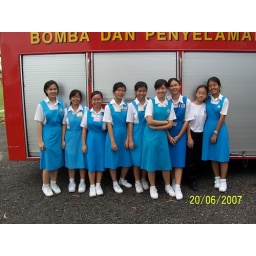
The girls in morning section,except the white shirt girl